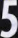
Number: 5